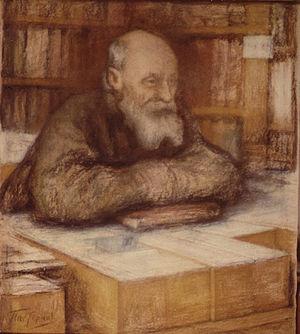
Le cosmisme est un courant de pensée à caractère religieux et philosophique apparu en Russie à la fin du XIXᵉ siècle. Selon sa thèse fondamentale, les aspirations idéales de l’humanité, y compris la soif d’immortalité, pourront être réalisées non pas au moyen de transformations sociales ou d'un développement spirituel de la personnalité mais par suite d’une transfiguration du Cosmos dont l’homme devra être l'acteur principal.
Le roman Les Frères Karamazov témoigne de la richesse de l'imagination de Fiodor Dostoïevski. Celle-ci est fécondée par de nombreuses idées, des images et des épisodes qui sont empruntés à des réalités apparues bien avant le début de l'écriture du roman. Les premières d'entre elles se retrouvent déjà dans l'œuvre de l'écrivain en 1846, alors que la première édition séparée du roman date de 1880. Dans les années 1850, Dostoïevski rencontre en prison Dmitri Ilinski, dont l'histoire personnelle est devenue la base de l'intrigue du roman. Dans les années 1850, plusieurs personnages sont d'une manière ou d'une autre des précurseurs des héros du roman de 1880 Les Frères Karamazov. À l'automne 1874, alors qu'il écrit «L'Adolescent», il inscrit dans une de ses notes de travail le plan du roman Les Frères Karamazov. En octobre 1877, il écrit qu'il va entreprendre « une œuvre unique qui a été réalisée […] imperceptiblement et involontairement ».